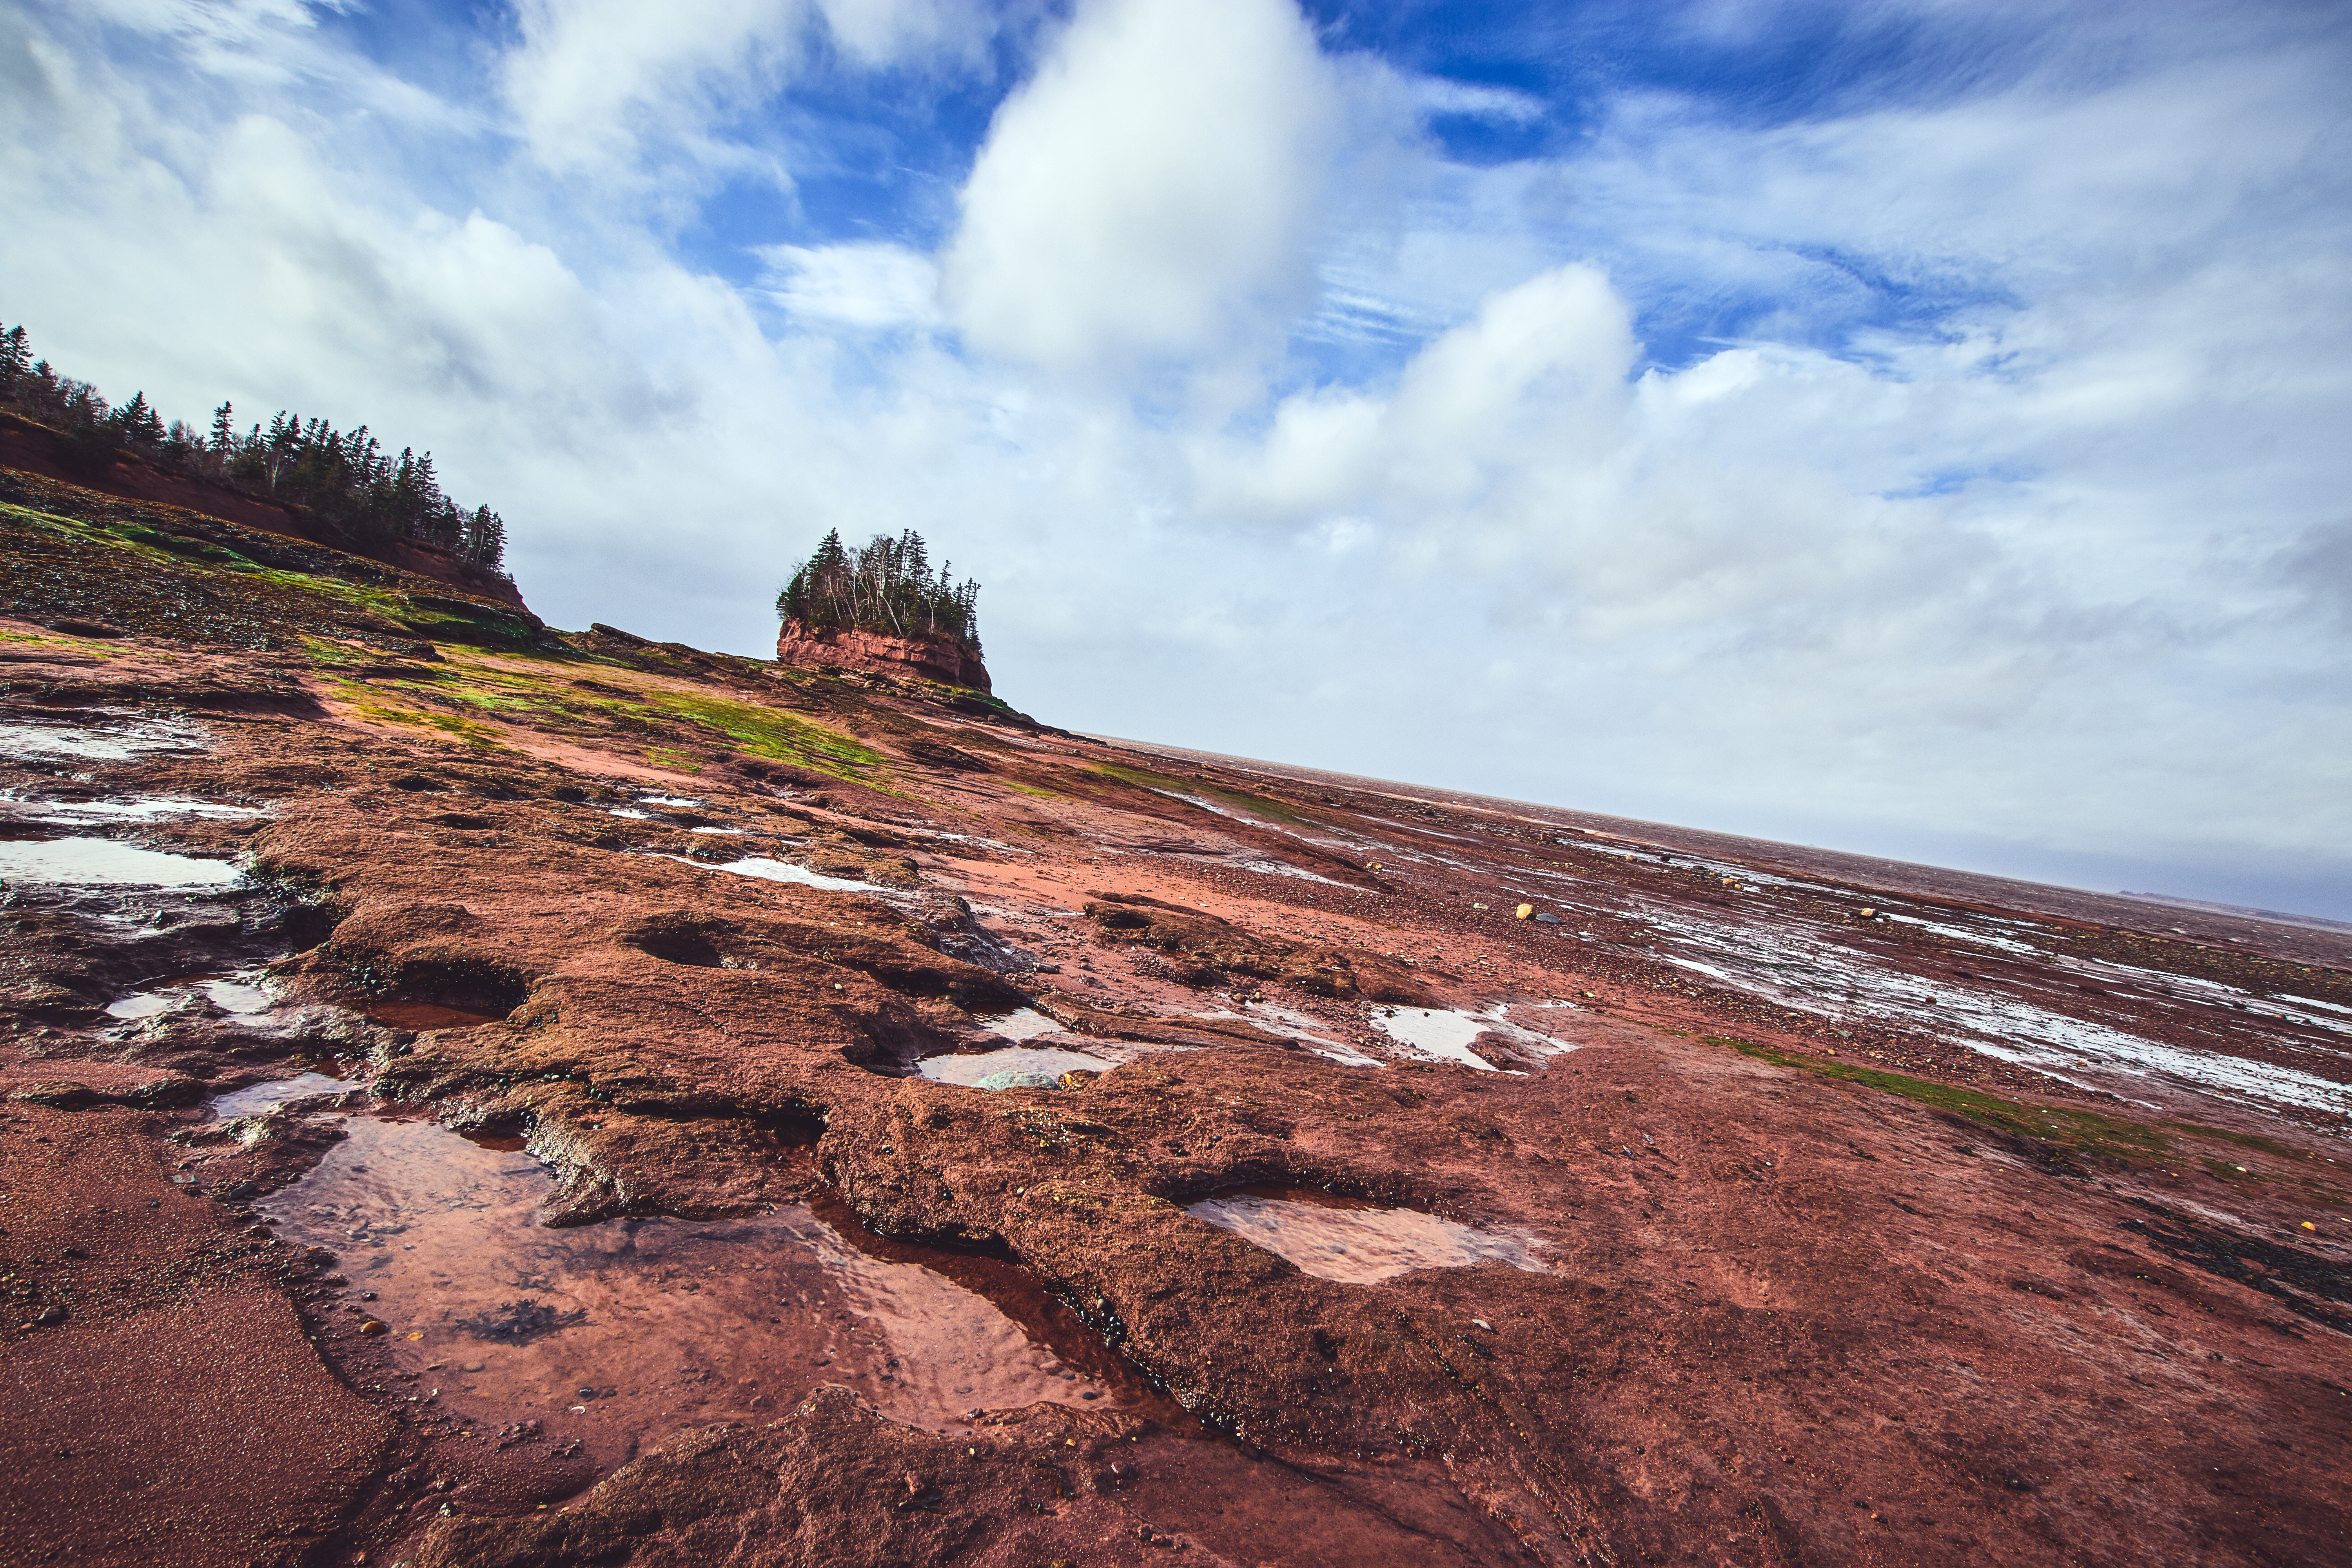
cloud, sky, plant, wood, natural landscape, slope, highland, bedrock, tree, plain, trunk, grassland, grass, road, cumulus, formation, landscape, outcrop, hill, horizon, road surface, plateau, fell, soil, aeolian landform, sand, coast, meteorological phenomenon, mountain range, erosion, rock, mountain, forest, trail, ridge, ocean, prairie, wind, badlands, dirt road, tundra, field, steppe, pasture, valley, sea, winter, tropics, Raised beach, shrubland